ASC Oțelul Galați

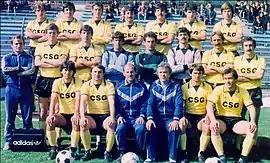
1987 Oțelul Galați team photo

Oțelul had not completely lost its identity after this manoeuvre, and in the 1973–74 season returned to the second league, finishing 7th. The team finished the 1974–75 season in 17th place with only 24 points, and was relegated to Divizia C, then disbanded. In 1976, the management of the steel industry decided to re-establish Oțelul, joining Divizia D, and climbing to Divizia C and B. From 1976 to 1977 to 1980–81, their rankings were: 1st (Divizia D); 11th, 10th, 9th, and 1st (Divizia C). The 1980–81 squad of Oțelul included: Șerbănoiu, Călugăru, Cucu, Borș, Căstăian, Morohai, Ceacu, Ciurea, Pătrașcu, Pavel, Gheorghiu, Adamache, Ion Ionică, Basalîc, Ticu, Potorac, and Podeț; with coach Petru Moțoc.